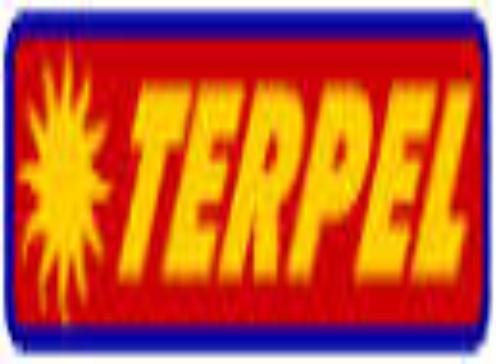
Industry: Transportation